Isle de Jean Charles, Louisiana

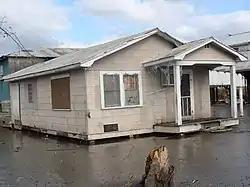
House in Isle de Jean Charles after Hurricane Gustav in 2008.

Isle de Jean Charles (known locally in Louisiana French as Isle à Jean Charles) is a narrow ridge of land situated in Terrebonne Parish, Louisiana. For over 170 years, it has been the historical homeland and burial ground of the state-recognized tribe of the Isle de Jean Charles Band of Biloxi-Chitimacha-Choctaw Indians. Residents of the Island have long been threatened by Louisiana's coastal erosion, as coastal Louisiana loses a landmass the size of Manhattan every year. In 1955, Isle de Jean Charles consisted of over and has since lost about 98% of its land due to saltwater intrusion, and subsidence. In January 2016, the state of Louisiana received substantial funding from the United States Department of Housing and Urban Development to fund a community resettlement that was designed.